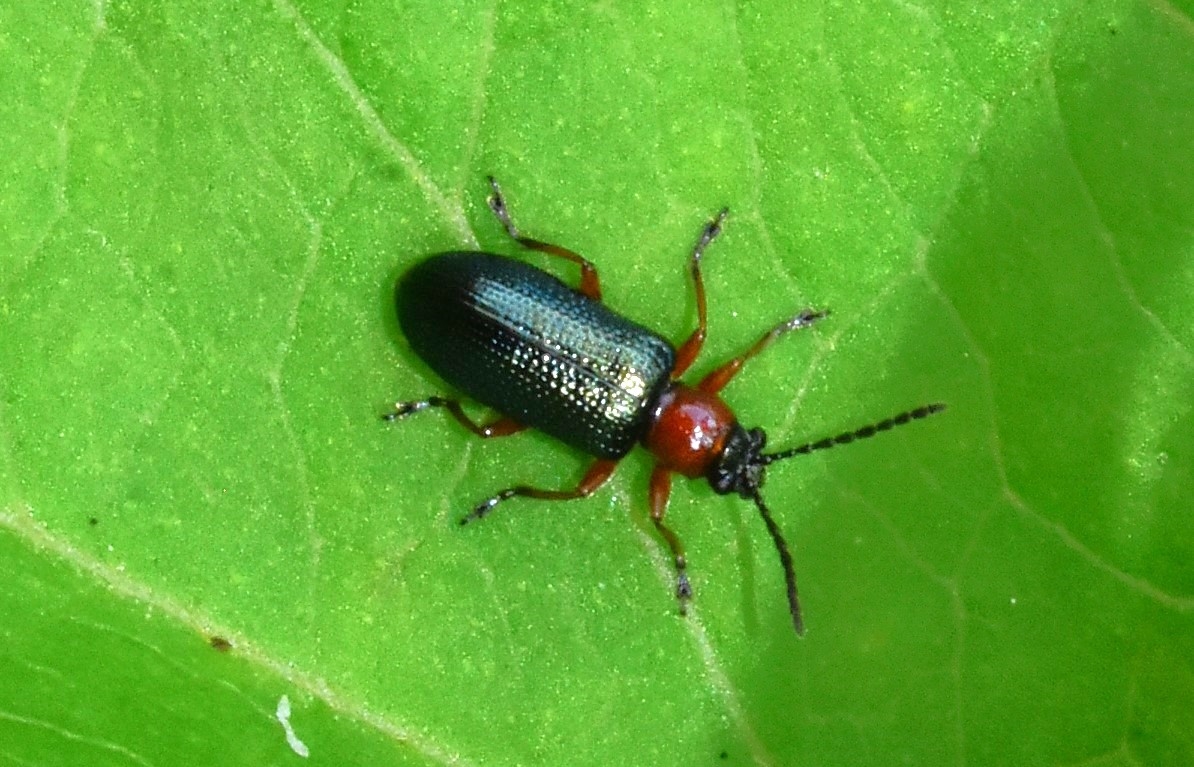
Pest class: cereal_leaf_beetle